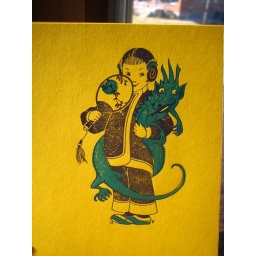
My favorite cut. A little girl in mandarain dress with a dragon friend. Too adorable.